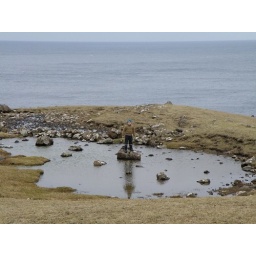
Lopranseidi - Haakon on a rock in a small lake